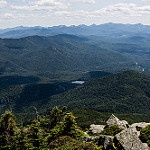
Label: mountain